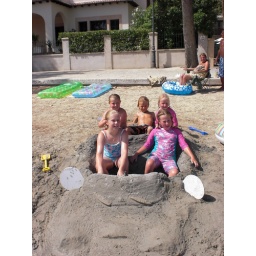
Holly, Hanah, Millie, Lauren and Thomas in sand car